Environmental racism in the United States

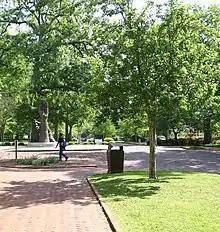
Public Green Space in Alabama.

A study by sociologist Salvatore Saporito and Daniel Casey found that urban green space is generally distributed unequally across racial and economic groups. Low-income, people of color tend to live in areas with less vegetation than their white, wealthy counterparts. There is also a relationship between "city-level racial and economic segregation and differences in exposure to green space between the members of different racial and income groups." The more segregated a city is, the more likely it is that neighborhoods with large concentrations of racial minorities will have less green space than white neighborhoods.